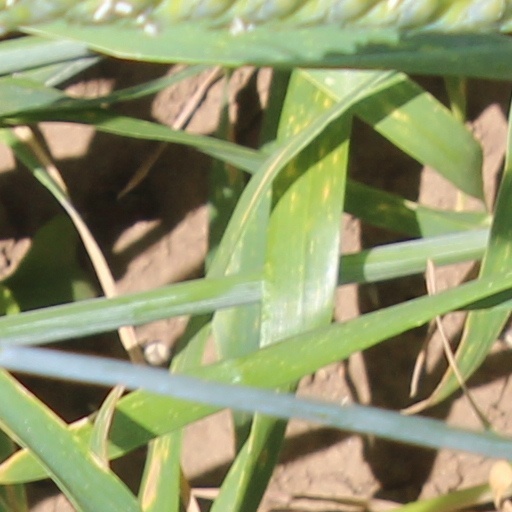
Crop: wheat